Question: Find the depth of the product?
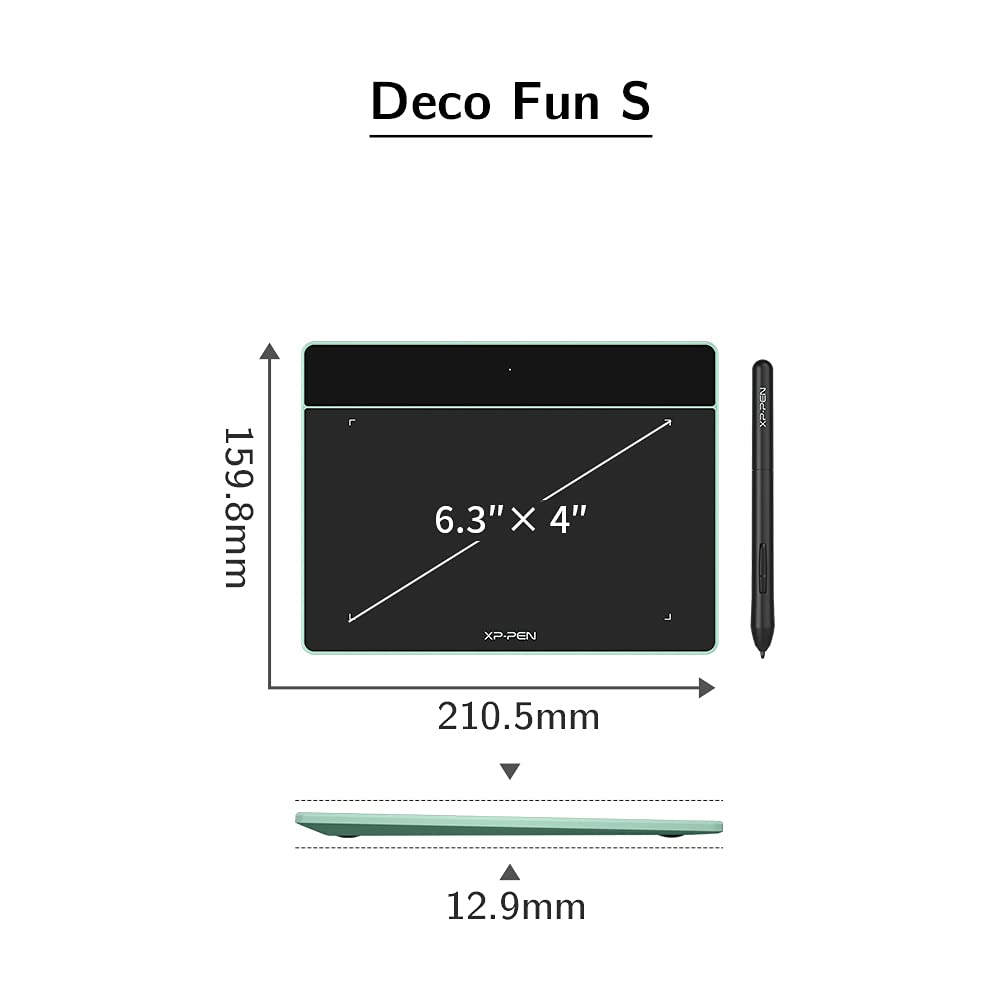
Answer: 159.8 millimetre